Eternamente Pagú

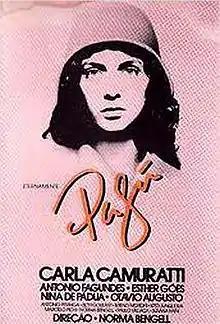
Theatrical release poster

Eternamente Pagú is a 1988 biopic about Patrícia Galvão, directed by Norma Bengell and starring Carla Camurati.